TheOdd1sOut

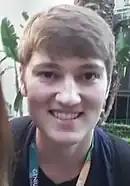
Rallison in 2017

Robert James Rallison (born May 14, 1996), known online as TheOdd1sOut, is an American YouTuber, cartoonist, animator, author, and voice actor. He is known for producing storytime animations on his YouTube channel and co-creating, starring in, and executive producing the Netflix animated series "Oddballs".